Kyrillos III of Cyprus

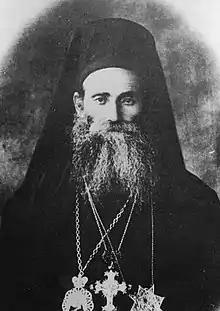
Kyrillos III, bishop of Kyrenia and arch bishop of the Cypriot Orthodox Church.

Kyrillos III (nicknamed Kyrilloudin "small Kyrillos" to differentiate from Kyrillos II; born Panagiotis Vassiliou; 1859 – 16 November 1933), was the bishop of Kyrenia and later became the archbishop of the Cypriot Orthodox Church.